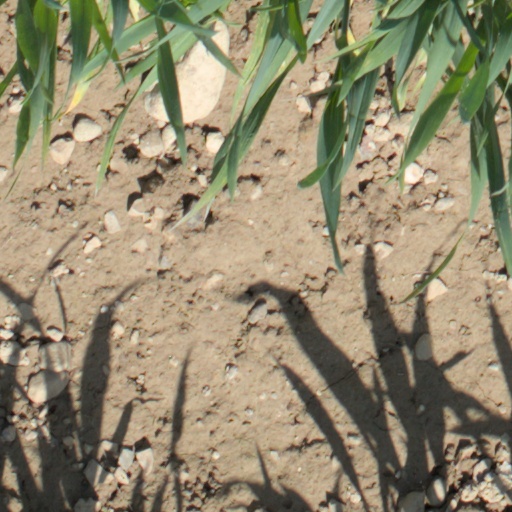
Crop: wheat